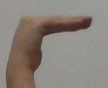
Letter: haa